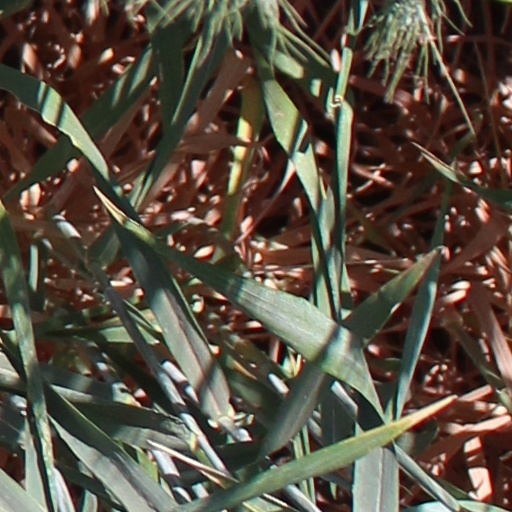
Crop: wheat